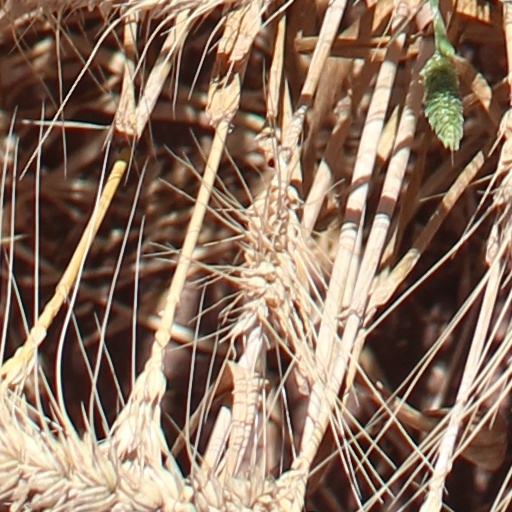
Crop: wheat